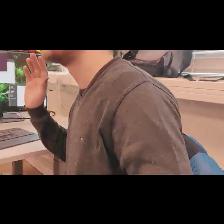
Label: Human